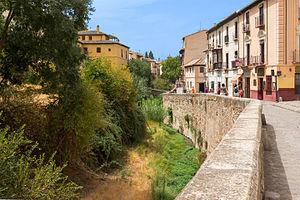
La ""Carrera del Darro"" et le Rio Darro, entre le quartier de l'Albayzin et la colline de l'Alhambra, à Grenade, Espagne.